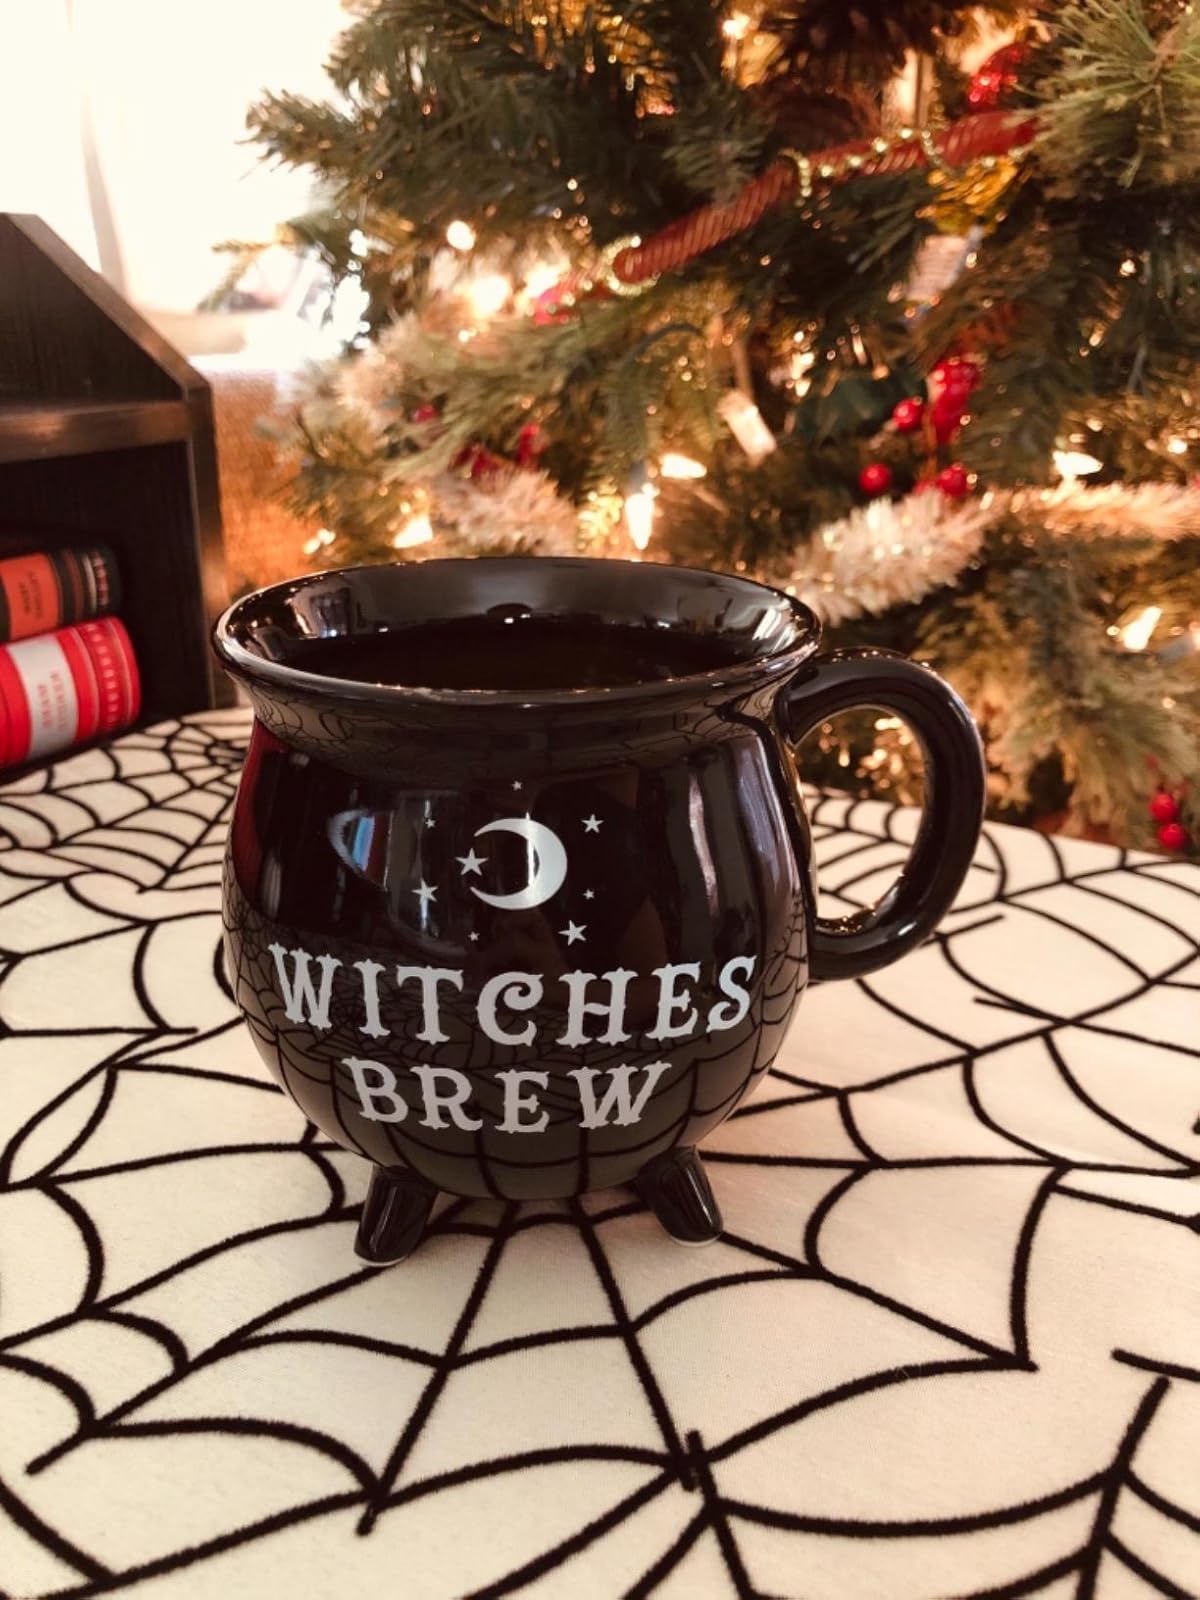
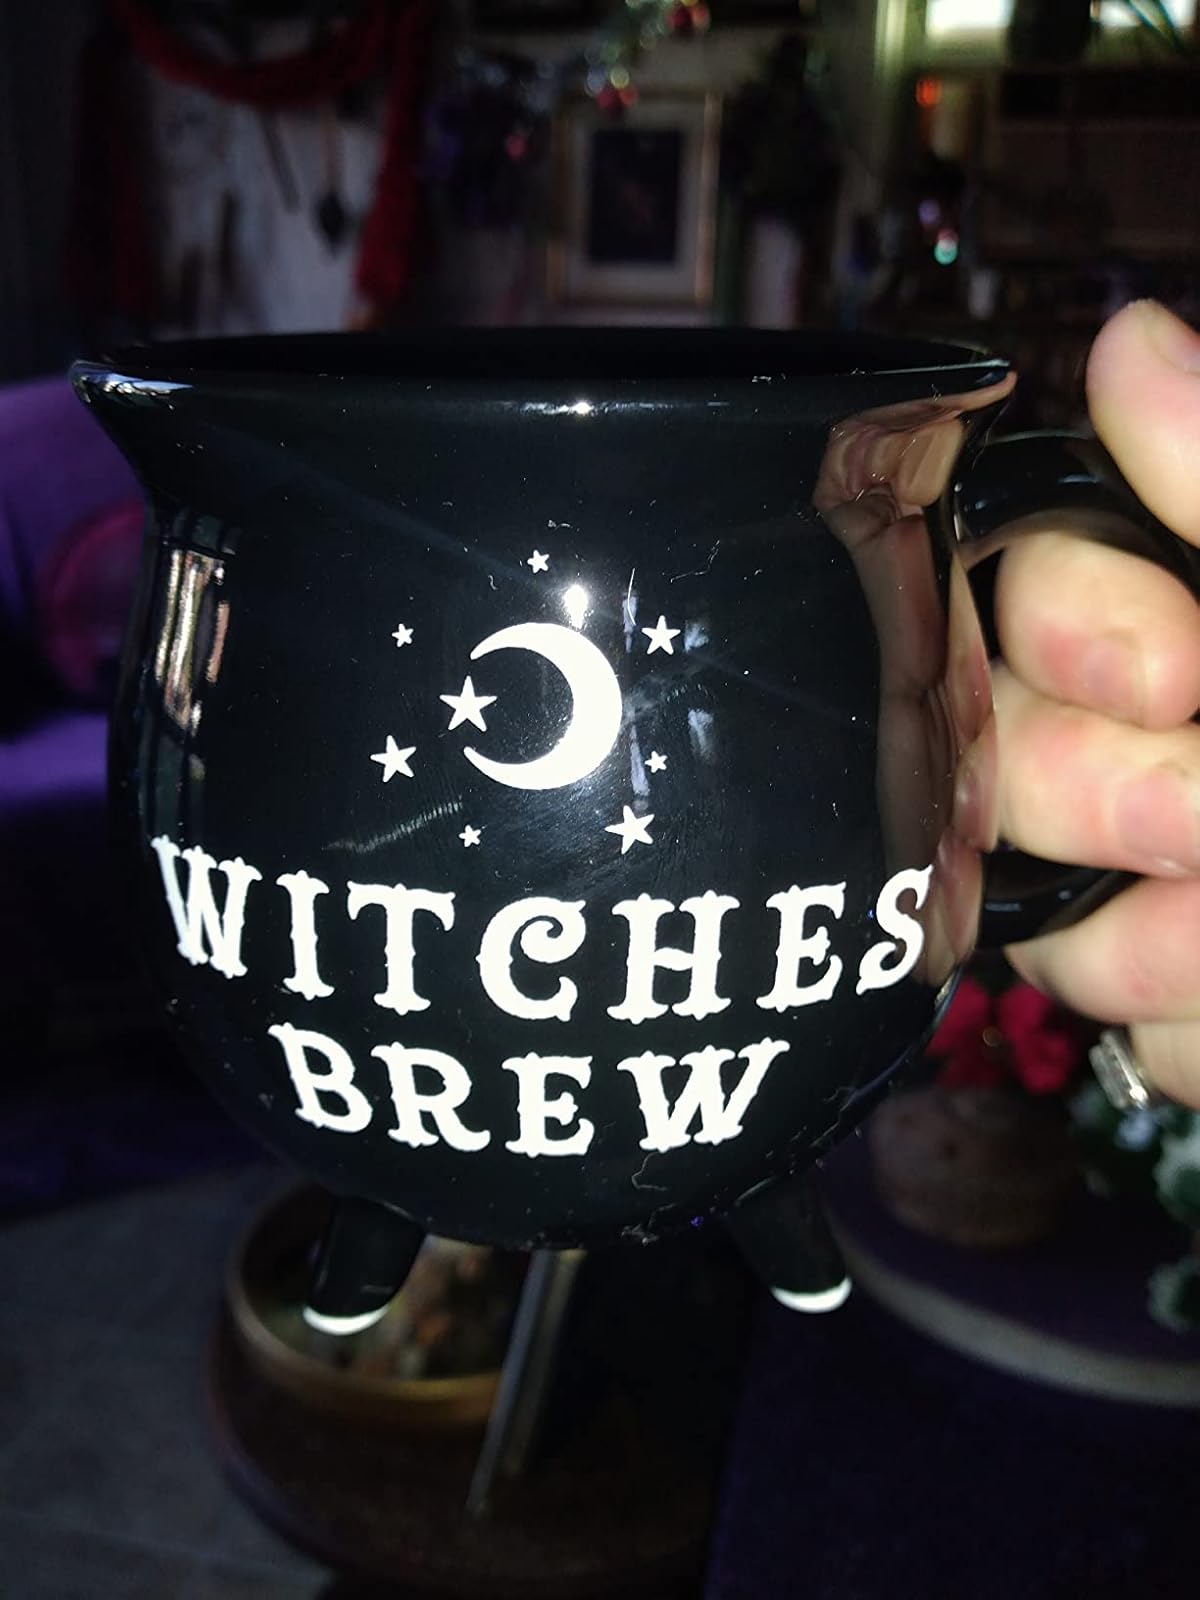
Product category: items_mug
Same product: yes